Patchett House

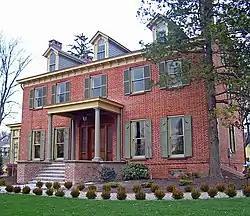
The home in late 2006

The Patchett House is located at Ward Street (NY 17K), on the junction with Factory Street, in Montgomery, New York. It was originally built in the early 19th century as a tavern serving travelers on the Newburgh–Cochecton Turnpike, whose eastern half 17K follows today.